Dr. Wesley Blaisdell House

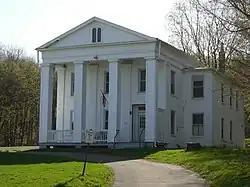
Dr. Wesley Blaisdell House, April 2010

The Dr. Wesley Blaisdell House (also known as the John Colvin Home) is a historic house located on South Main Street in Coeymans Landing, Albany County, New York.